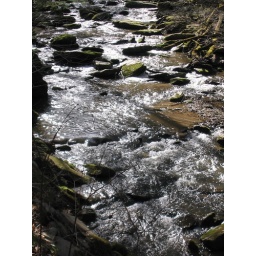
water sparkle over stone